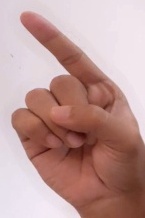
ASL sign: Z